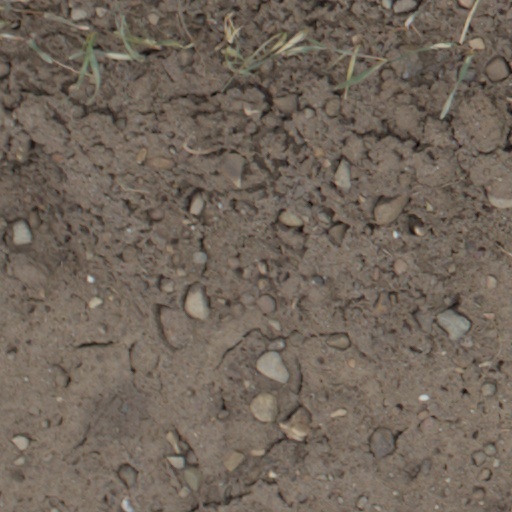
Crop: wheat